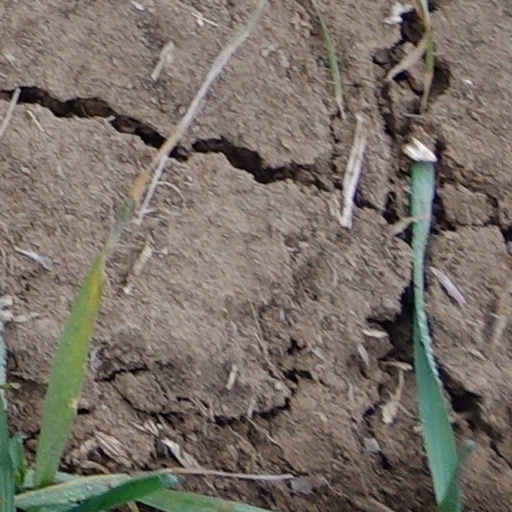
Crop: wheat